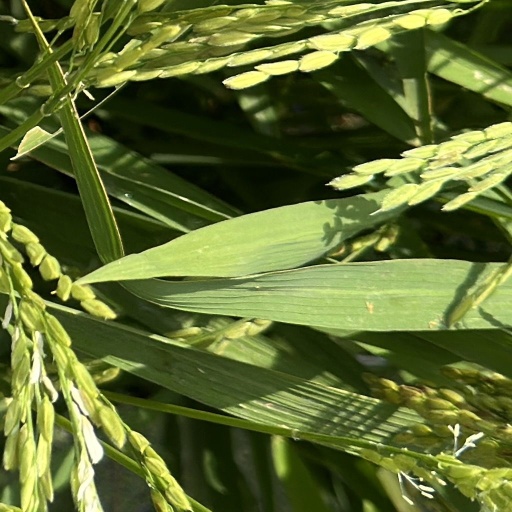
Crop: rice